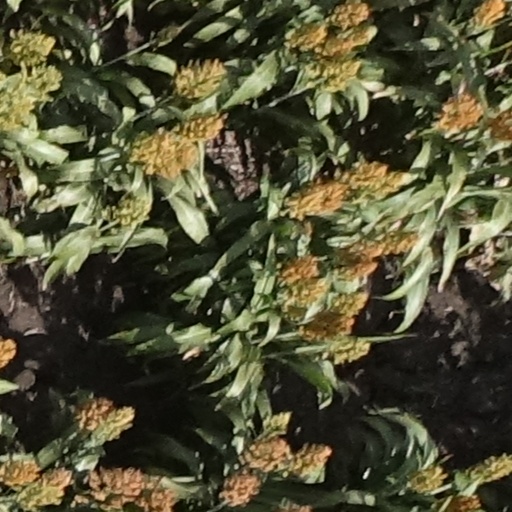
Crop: sorghum